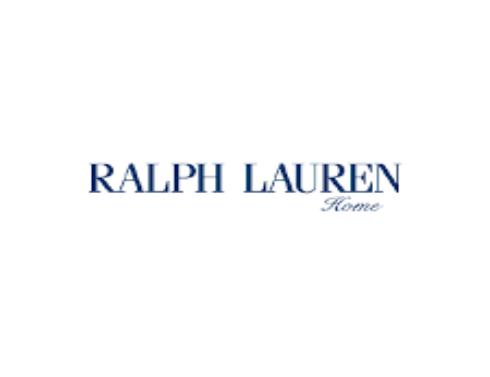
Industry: Necessities